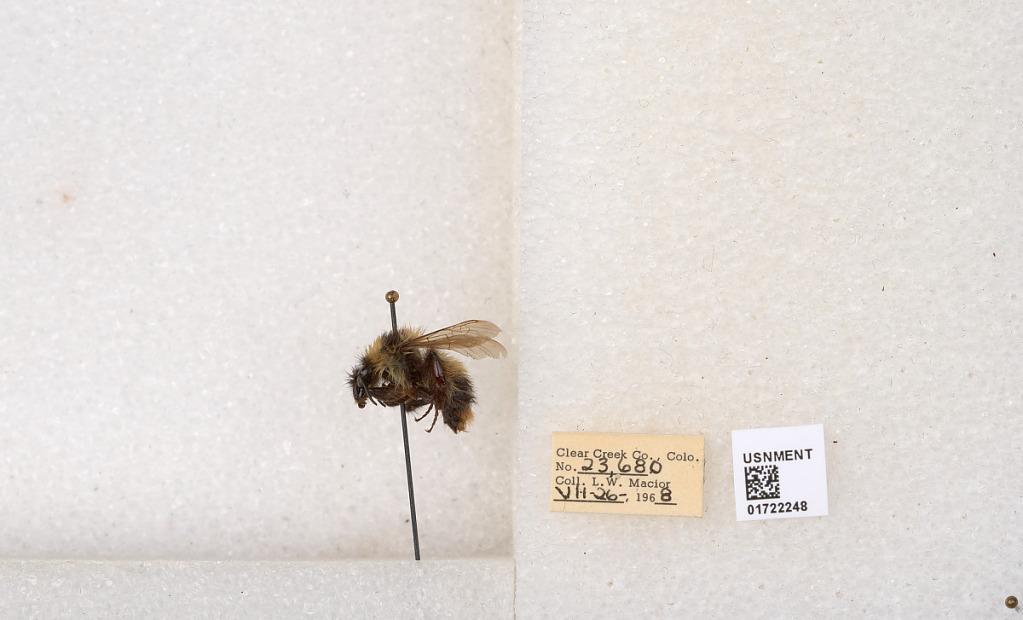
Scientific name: Bombus kirbyellus
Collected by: L. Macior
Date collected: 1968-7-26
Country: United States
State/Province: Colorado
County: Clear Creek
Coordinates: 39.6891, -105.644